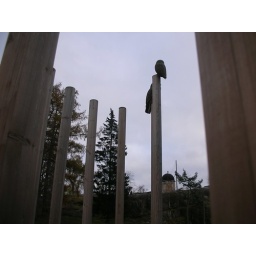
Nesting on top of a wooden pole in Kaivopuisto.